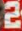
Number: 2